Slaughter (2009 film)

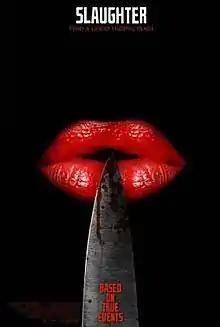

Slaughter is a 2009 American horror film written and directed by Stewart Hopewell. It was part of the third After Dark Horrorfest.